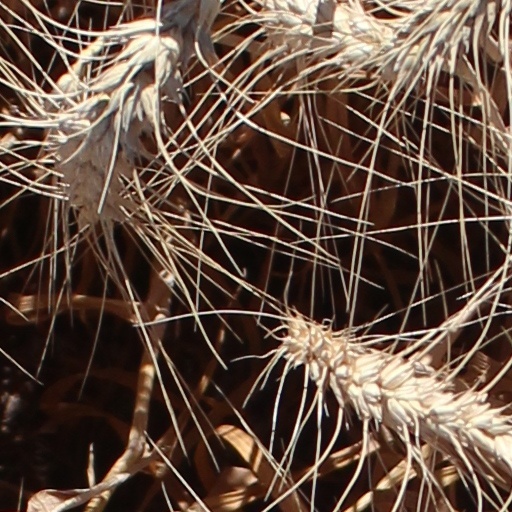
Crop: wheat